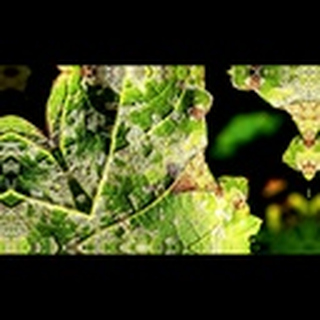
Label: cotton_powdery_mildew